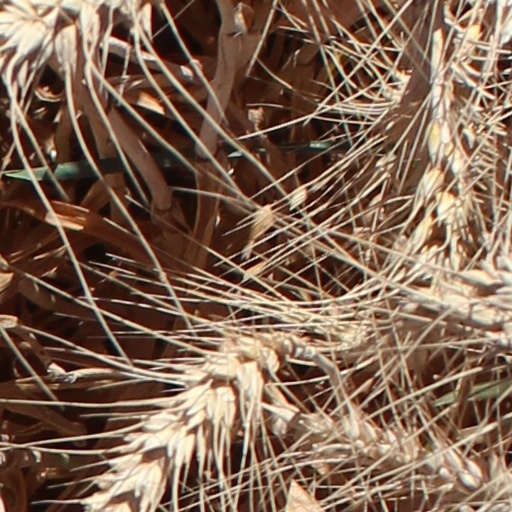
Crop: wheat